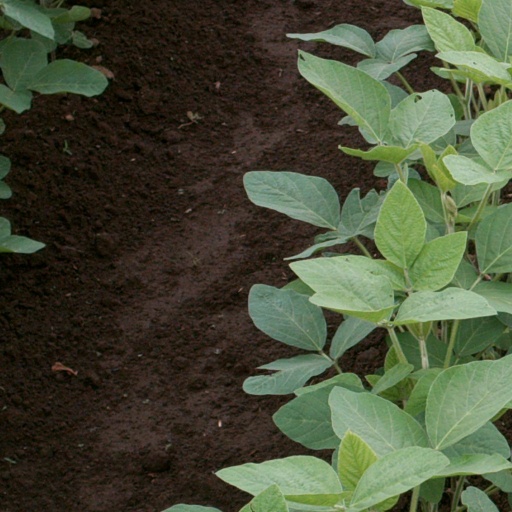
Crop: soybean